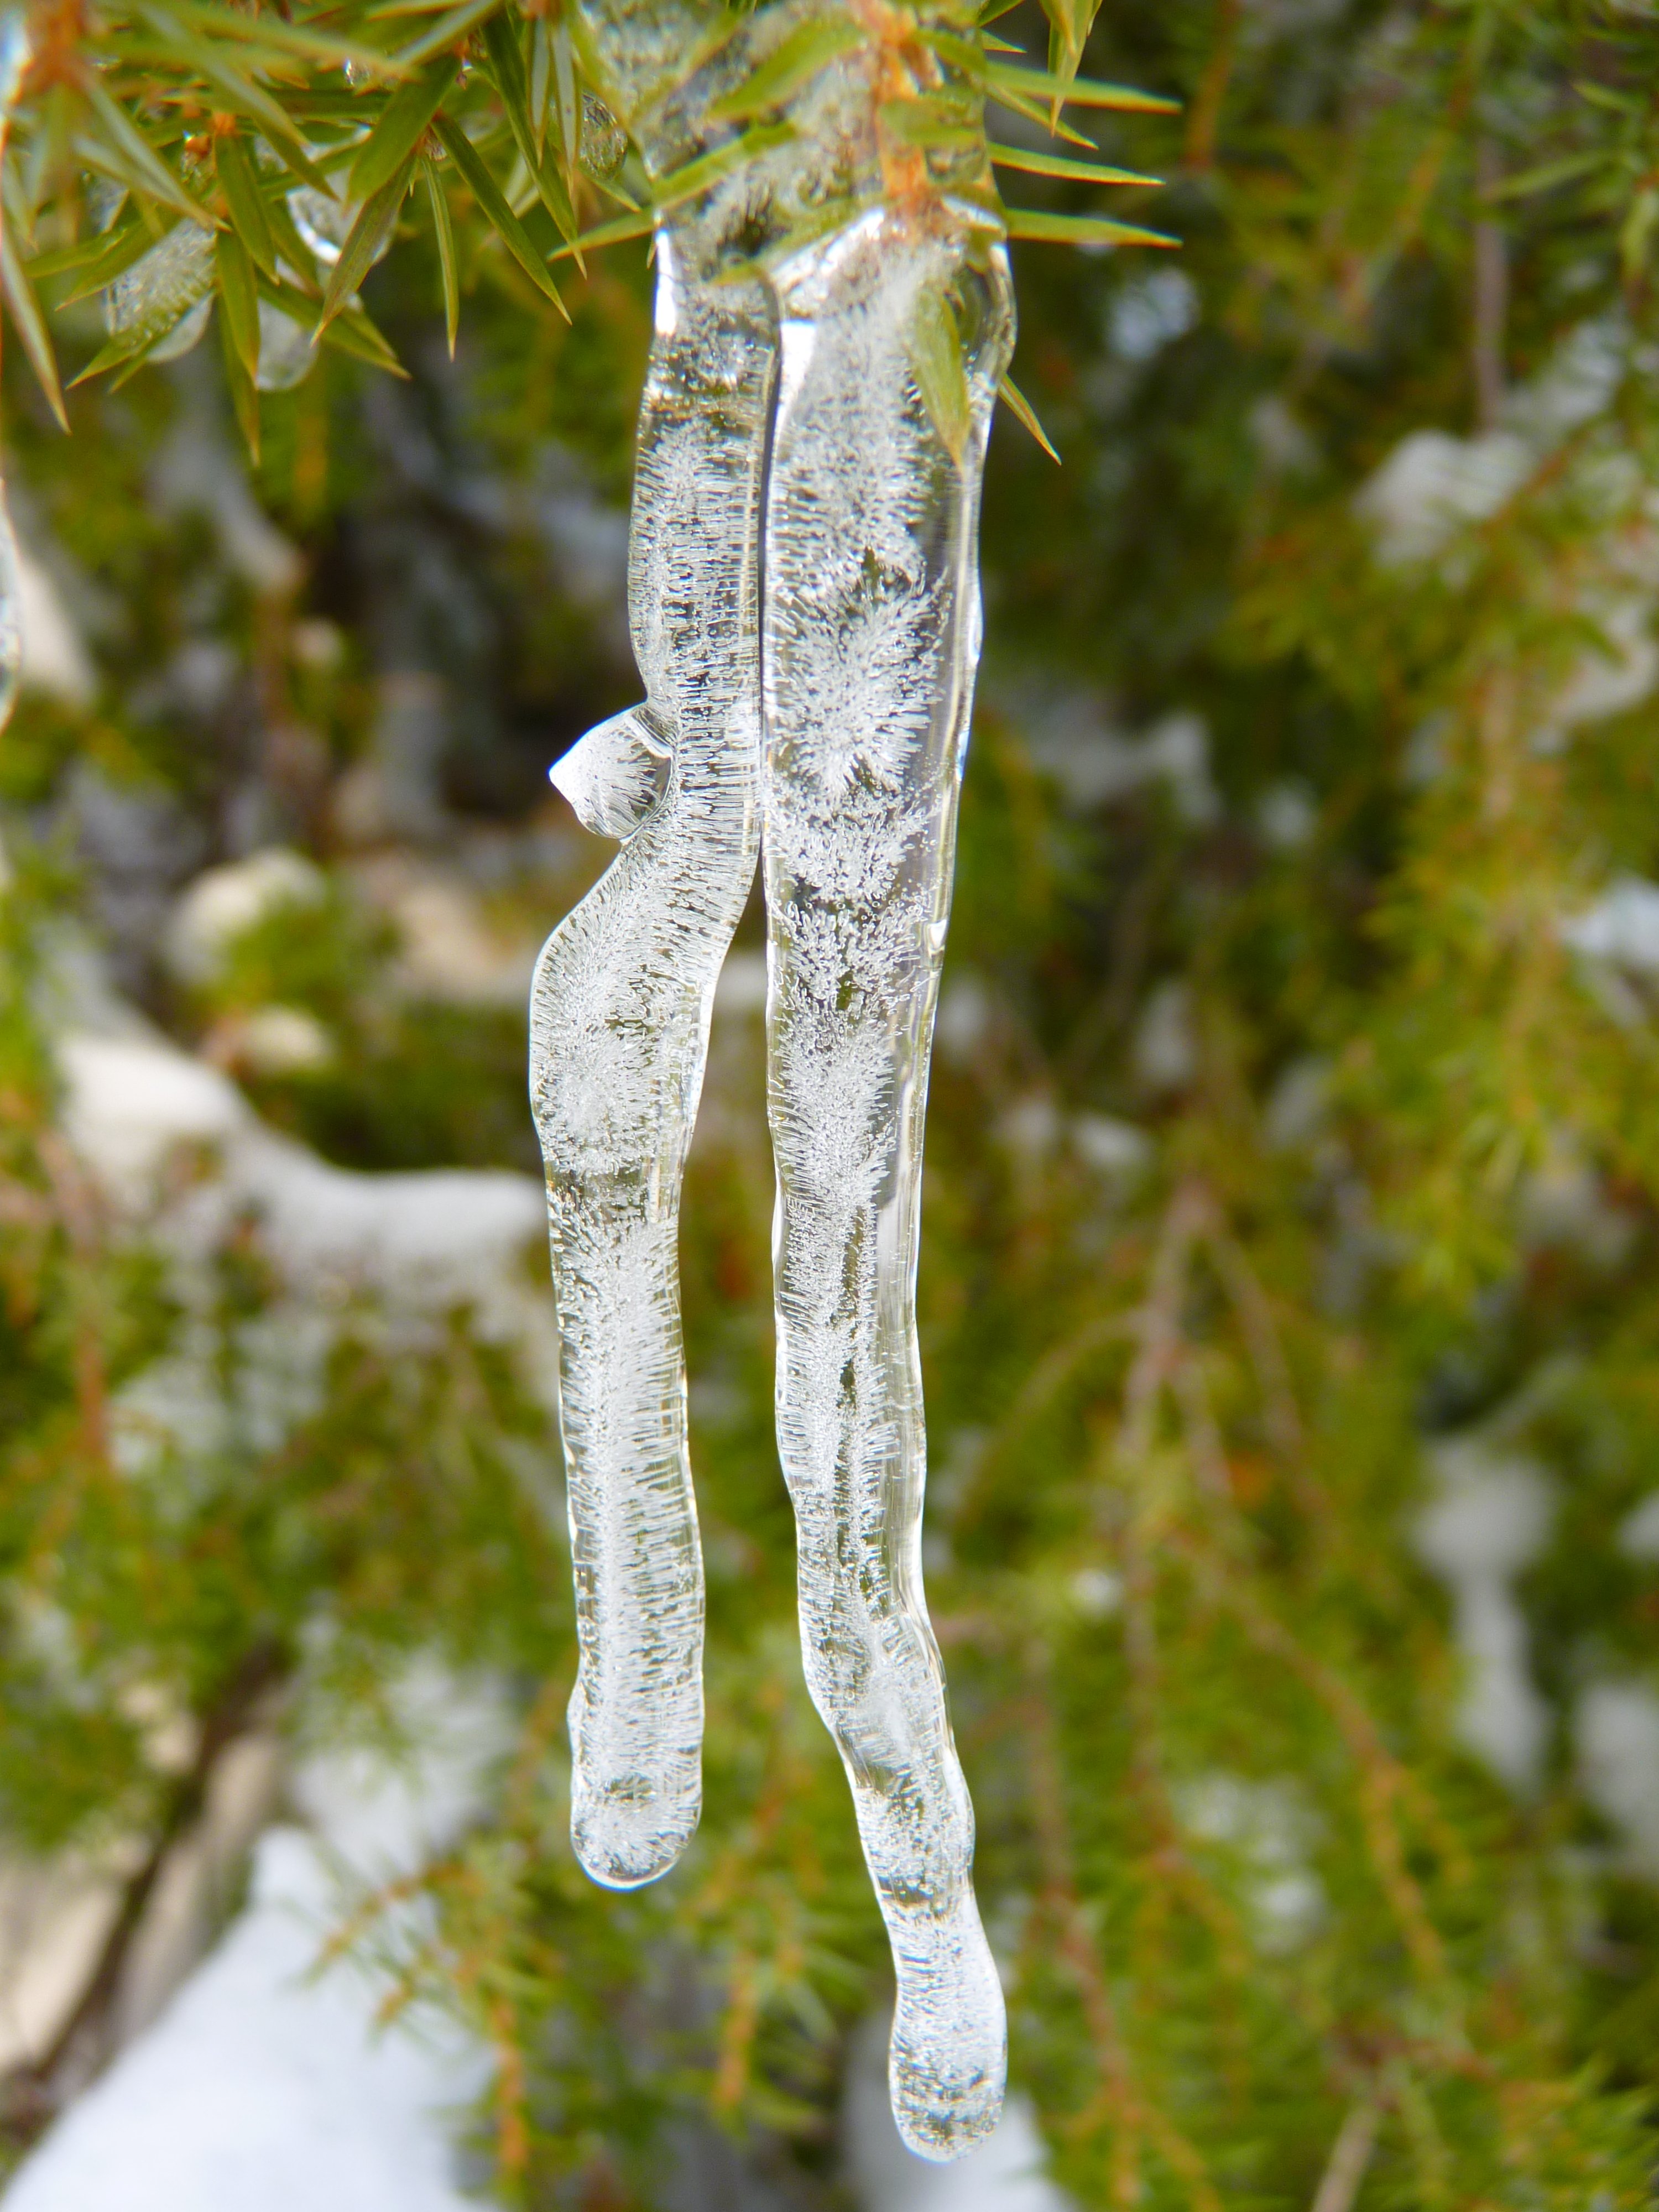
tree, water, branch, cold, winter, leaf, flower, ice, birch, frozen, flora, season, twig, icy, icicle, macro photography, ice cold, eisapfen